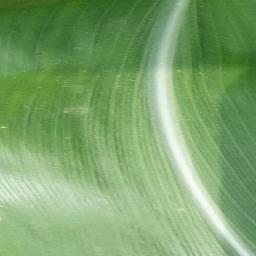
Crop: corn
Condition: (maize)_healthy